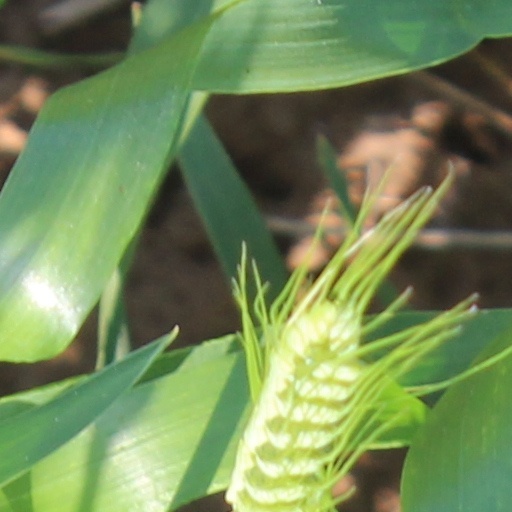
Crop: wheat